Fuji Iron & Steel

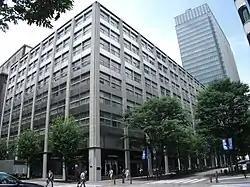
The Fuji Building, former headquarters of Fuji Iron & Steel, torn down in 2015.

Fuji Iron & Steel was a major Japanese steel-producing company that existed from 1950 to 1970.